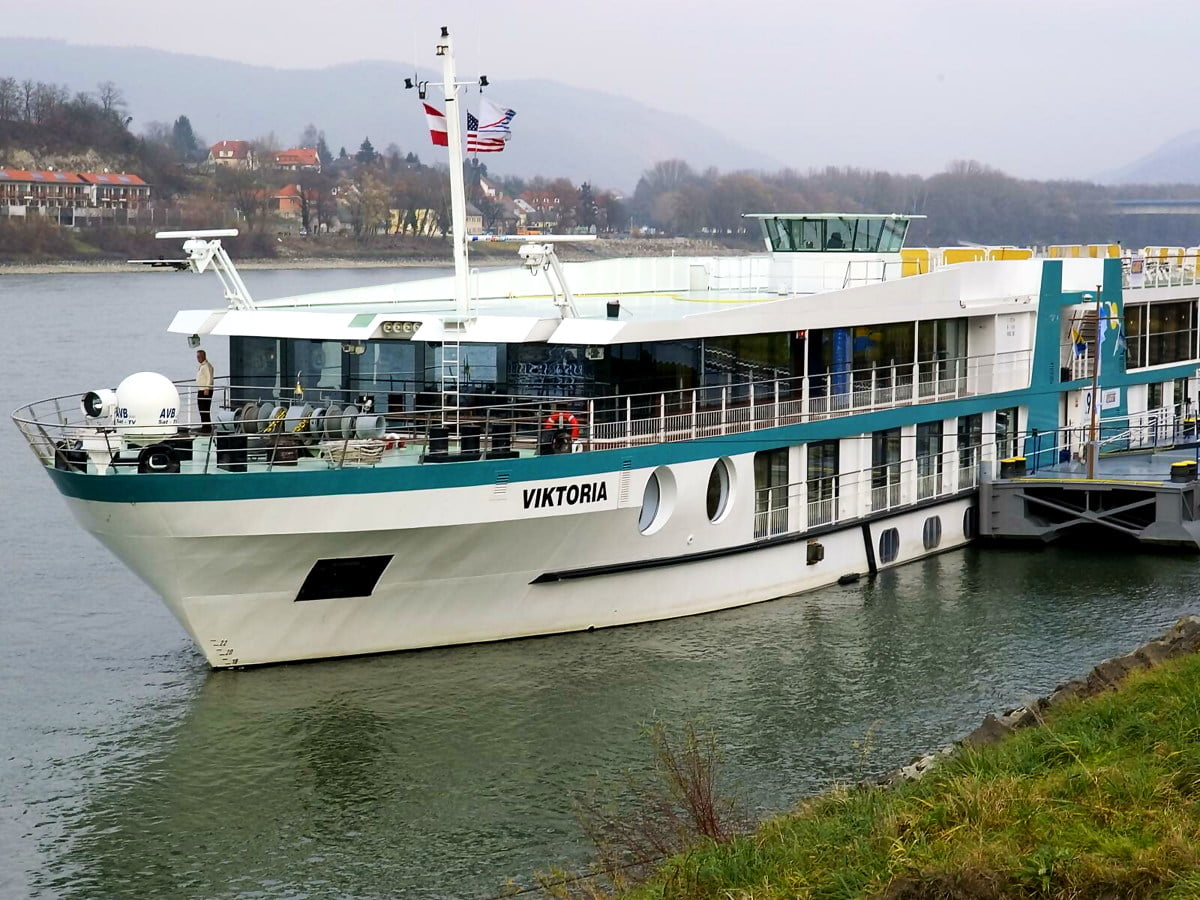
Vehicle type: Ships